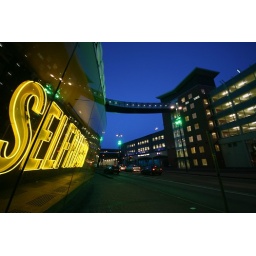
Selfridges in Birmingham city centre the big yellow sign